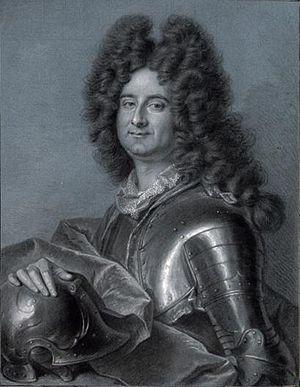
Hyacinthe Rigaud, né Jacinto Francisco Honorat Matias Rigau-Ros i Serra à Perpignan le 18 juillet 1659 et mort à Paris le 29 décembre 1743, est un peintre français, spécialisé dans le portrait.